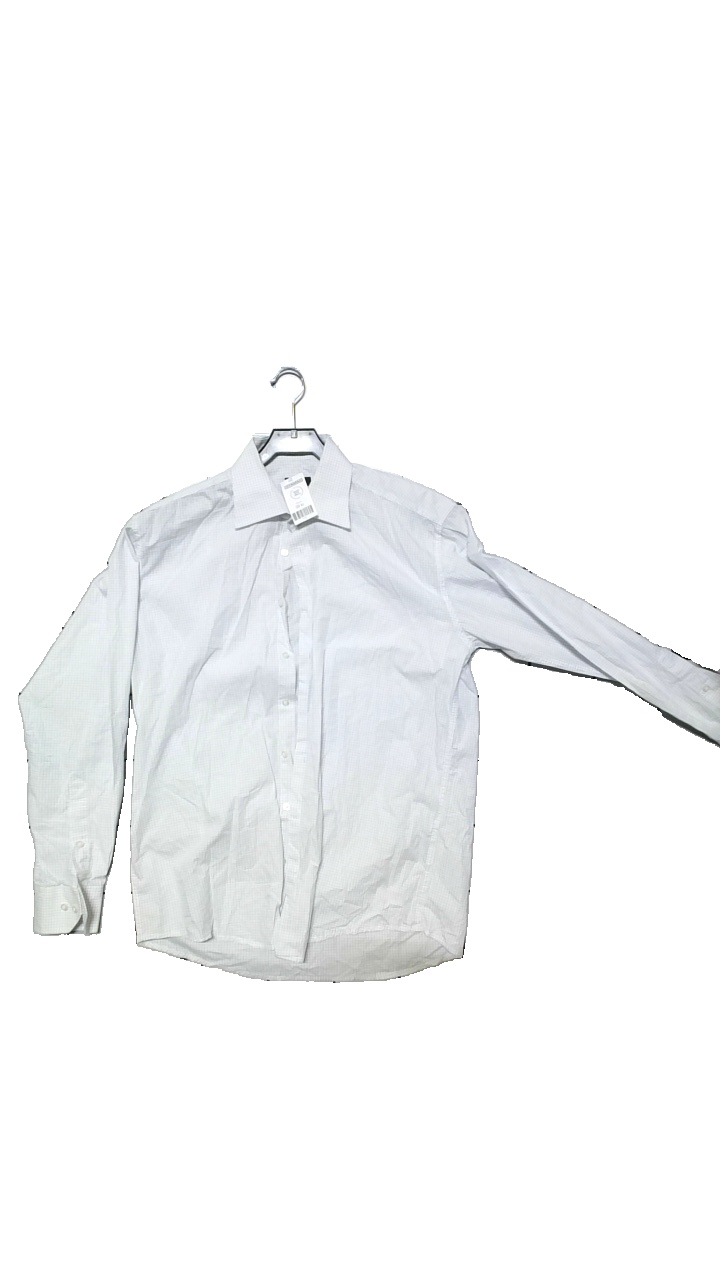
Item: Shirt (Men)
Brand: Åhléns
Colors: White, Blue
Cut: Regular
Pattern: Checkered print
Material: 100% Bomull
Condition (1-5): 4
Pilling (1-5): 4
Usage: Reuse
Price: <50